Richard Brend'amour

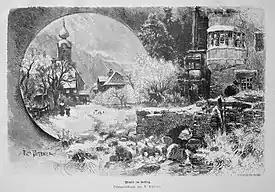
"Winter in the Mountains", from "Die Gartenlaube"

He came from a Huguenot family; the first son of Johann Nikolaus Brend’amour, a police inspector, and his wife, Maria Sophia née Leruth. From 1846 to 1849 he was apprenticed to a wood-engraver named Eustach Stephan, in Cologne. When Stephan moved to Paris in 1850, he continued his training with Johann Anton Ramboux, a lithographer. He also translated classic woodcuts from the Renaissance.